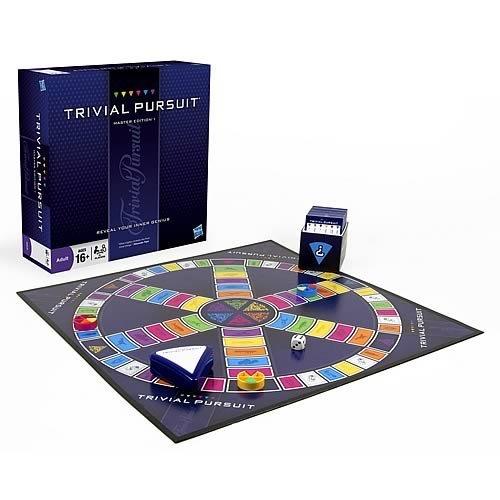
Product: Hasbro Gaming Trivial Pursuit Master Edition Trivia Board Game for Adults and Teens Ages 16 and Up(Amazon Exclusive)
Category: Toys & Games | Games & Accessories | Board Games
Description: The Trivial Pursuit Master Edition game is for the trivia buff who loves to show off how smart they are.
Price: $36.95
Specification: ProductDimensions:3.5x10.5x10.5inches|ItemWeight:2.01pounds|ShippingWeight:3.4pounds(Viewshippingratesandpolicies)|ASIN:B003EYUTW8|Itemmodelnumber:16762|Manufacturerrecommendedage:14yearsandup|Batteries:2AAAbatteriesrequired.